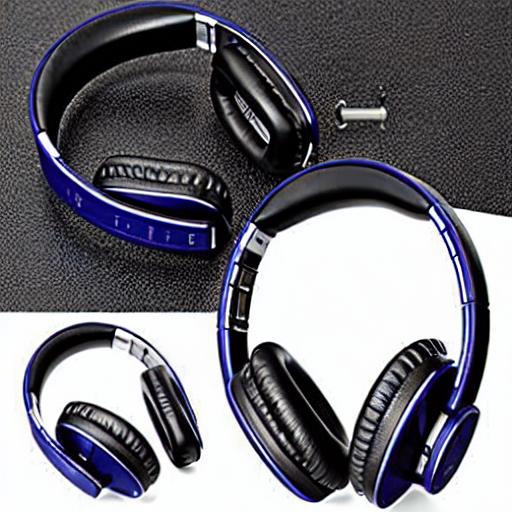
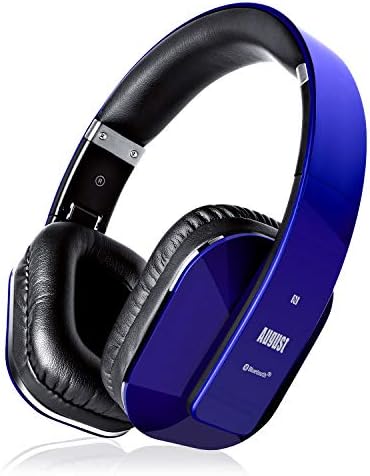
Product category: headphones
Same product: no